Describe the emotion expressed in this image:  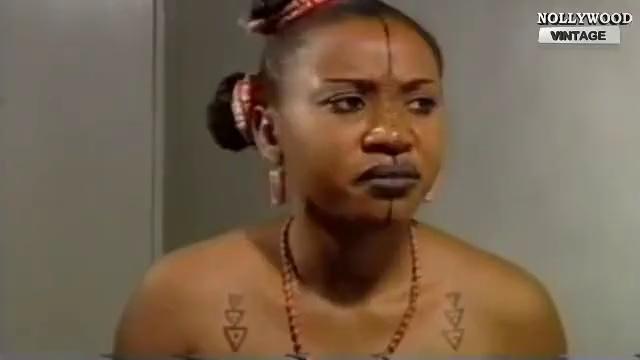
This person displays Suffering, valence and arousal with high intensity.